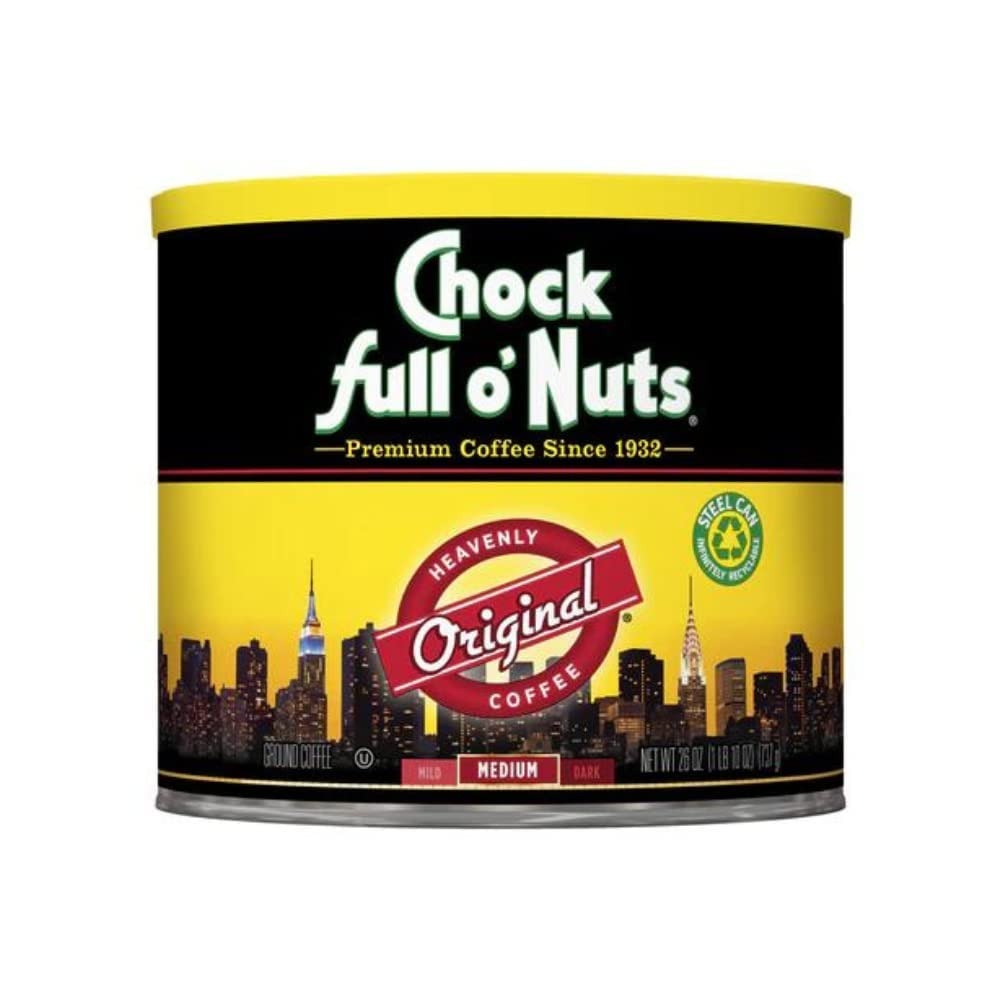
Item Name: Chock Full o' Nuts Coffee, Original 26 Ounce (Pack of 2)
Bullet Point 1: COFFEE BEANS – Chock Full o’Nuts ground coffee contains a rich blend of coffee beans that have been roasted to perfection. Each cup delivers the delicious flavor and unmistakable aroma of Chock Full o’Nuts.
Bullet Point 2: THE ORIGINAL ROAST – Chock Full o’Nuts Original Roast medium blend coffee is the one that started it all. A rich, full blend that is smooth, not bitter or acidic, our Original Roast is the perfectly drinkable everyday coffee.
Bullet Point 3: ALL PURPOSE GRIND – There is only one grind of Chock Full o’Nuts ground coffee, and it makes the perfect cup of coffee. Suitable for all coffee makers, with the first scoop you’re on your way to brewing a cup of The Heavenly Coffee.
Bullet Point 4: KOSHER AND GLUTEN FREE – Chock Full o’Nuts ground coffee is Orthodox Union Certified Kosher and also gluten free. It comes in our classic stainless steel, taxicab yellow and black can.
Bullet Point 5: BREWING COFFEE SINCE 1932 – From the first shop in New York City to the homes of coffee lovers worldwide, Chock Full o’Nuts has been the trusted name in perfectly roasted “heavenly” coffee for almost 100 years.
Product Description: Since 1932, coffee lovers have been starting their day with Chock Full o’Nuts. Full-flavored and satisfying from the first sip to the last, our ground coffee is made from coffee beans that are hand-selected from the finest growing regions. We make it easy to consistently brew an amazing cup of Chock Full o’Nuts coffee because there is only one grind, suitable for all coffee makers. Automatic, percolator or drip, we’ve taken the guesswork out so all you need to decide is which mug you will use. Chock Full o’Nuts ground coffee is gluten free and Orthodox Union Certified Kosher, and our recyclable stainless steel cans keep coffee fresher longer. From the first shop in New York City to the homes of coffee lovers worldwide, Chock Full o’Nuts has been proudly roasting perfectly flavored, aromatic coffee for nearly 100 years. Whether you enjoy The Heavenly Coffee first thing in the morning, for an afternoon treat or late at night, the unique taste and unmistakable aroma of Chock Full o’Nuts will be your perfect cup every time.
Value: 52.0
Unit: Ounce

Price: 15.54